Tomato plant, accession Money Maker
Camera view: tilt-top (135 deg); turntable rotation: 210 degrees
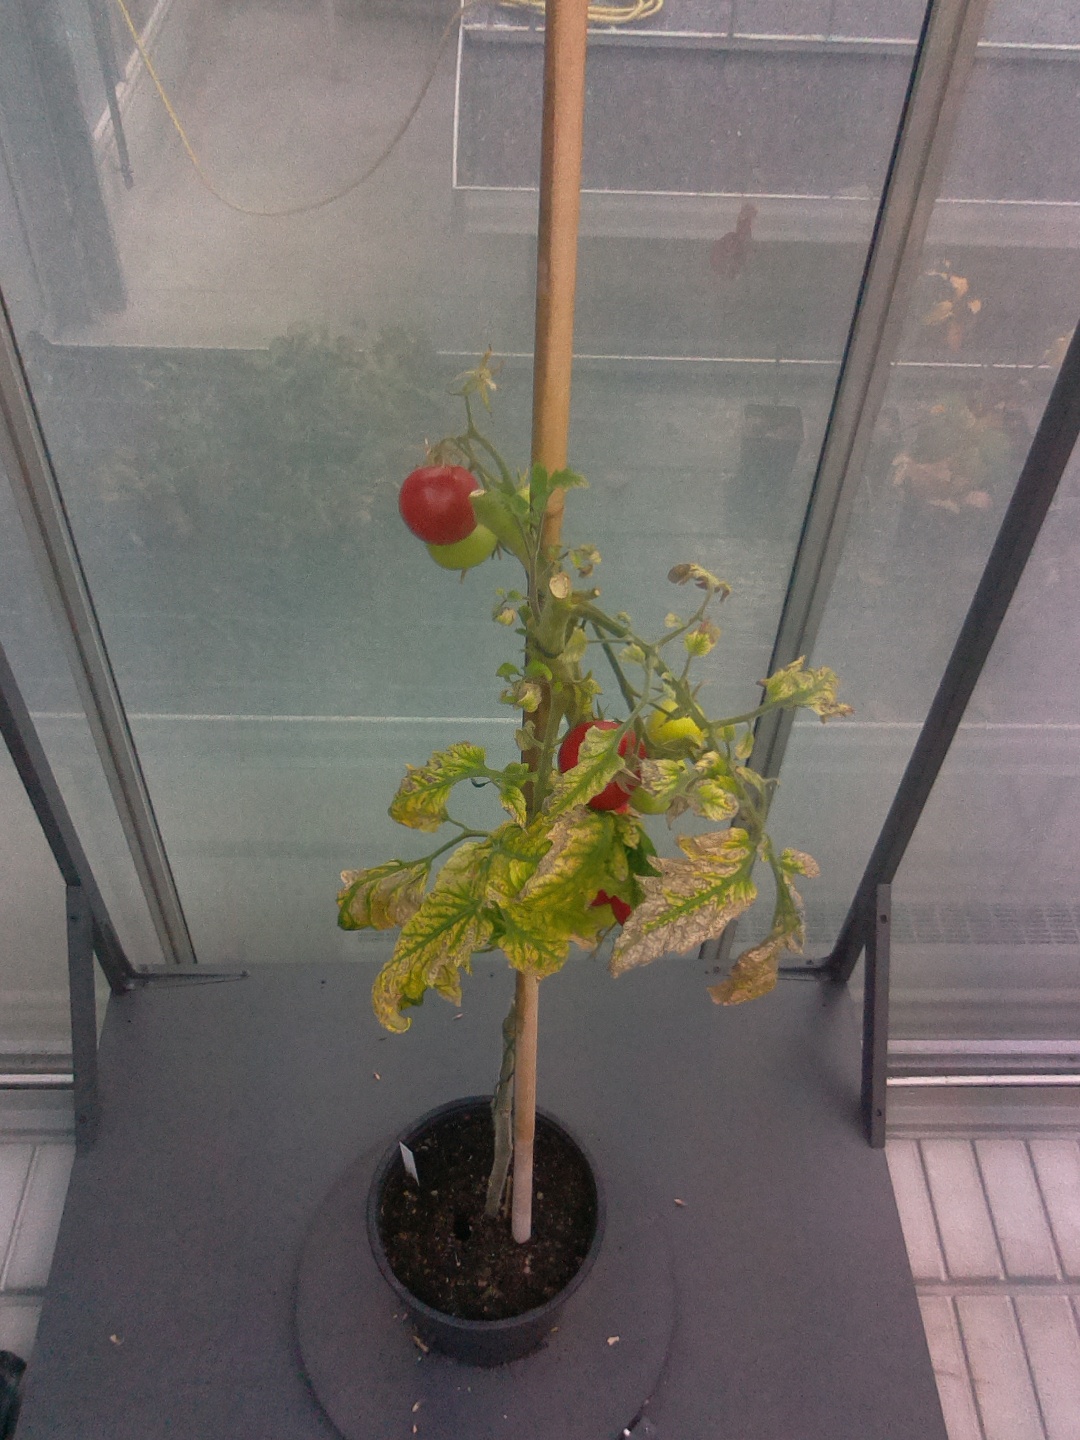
BBCH growth stage 86: 60%-70% of fruits show typical fully ripe color